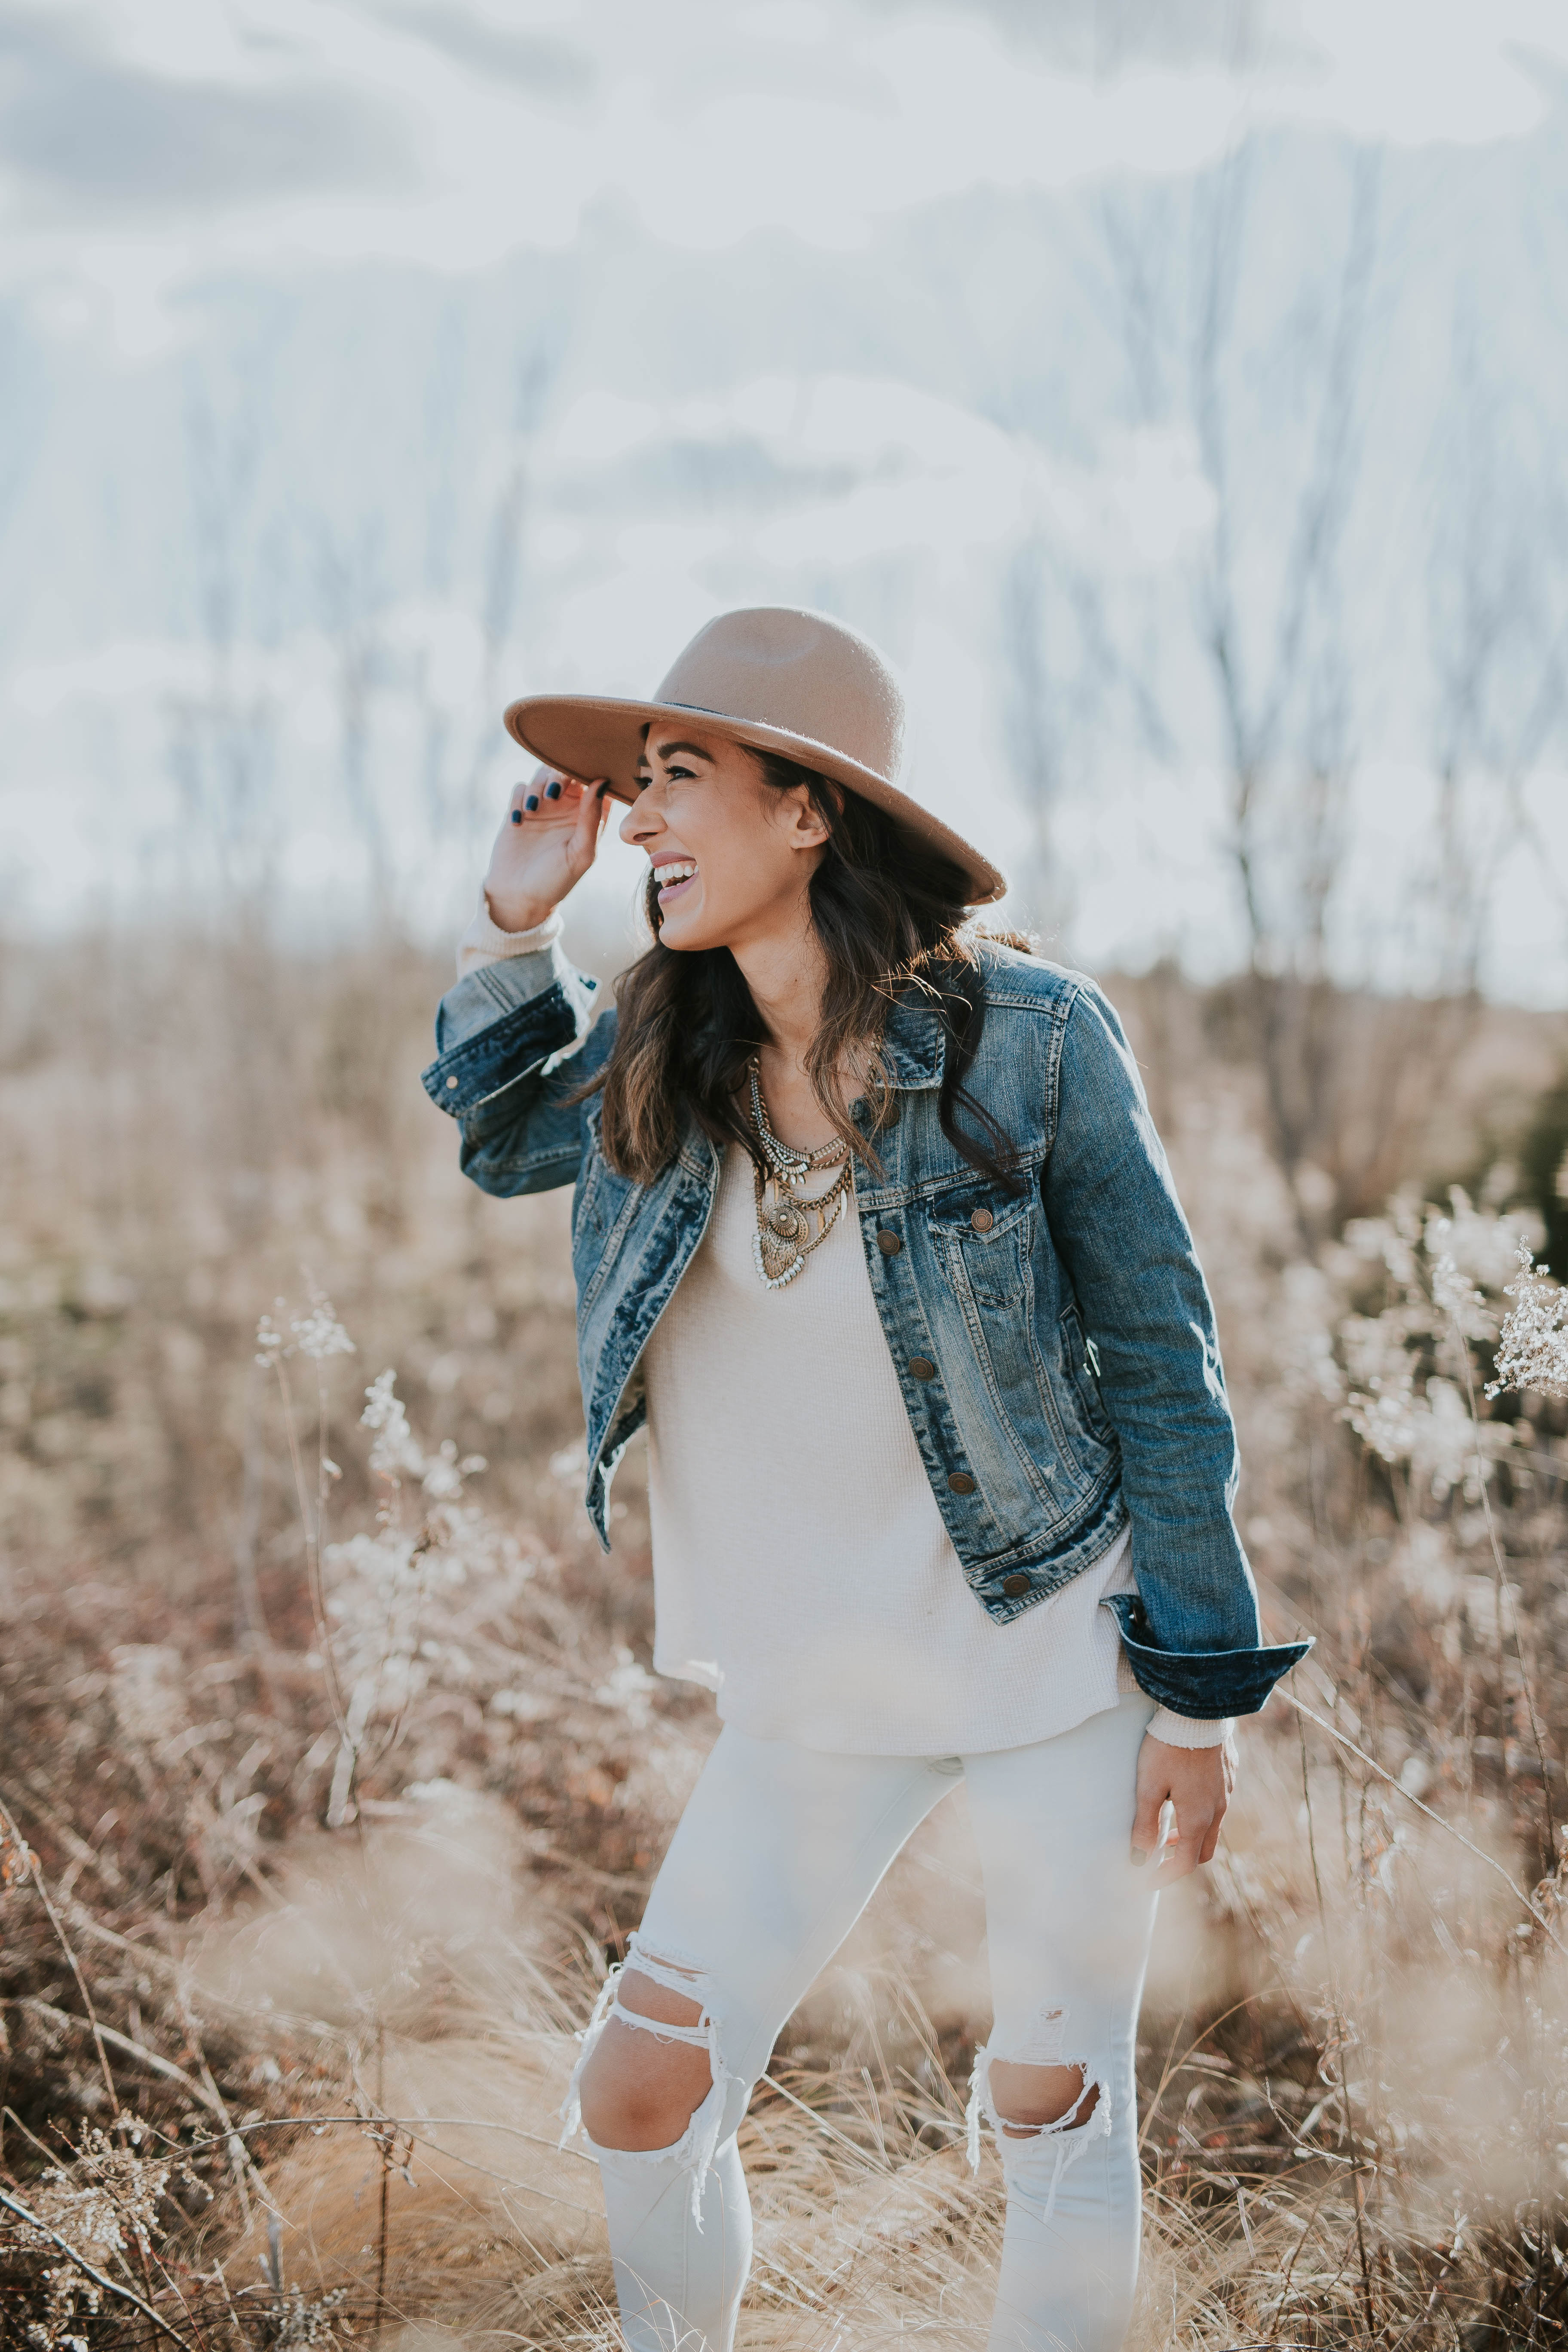
winter, girl, woman, photography, female, portrait, model, spring, child, fashion, blue, clothing, lady, season, smiling, smile, photograph, beauty, photo shoot, portrait photography